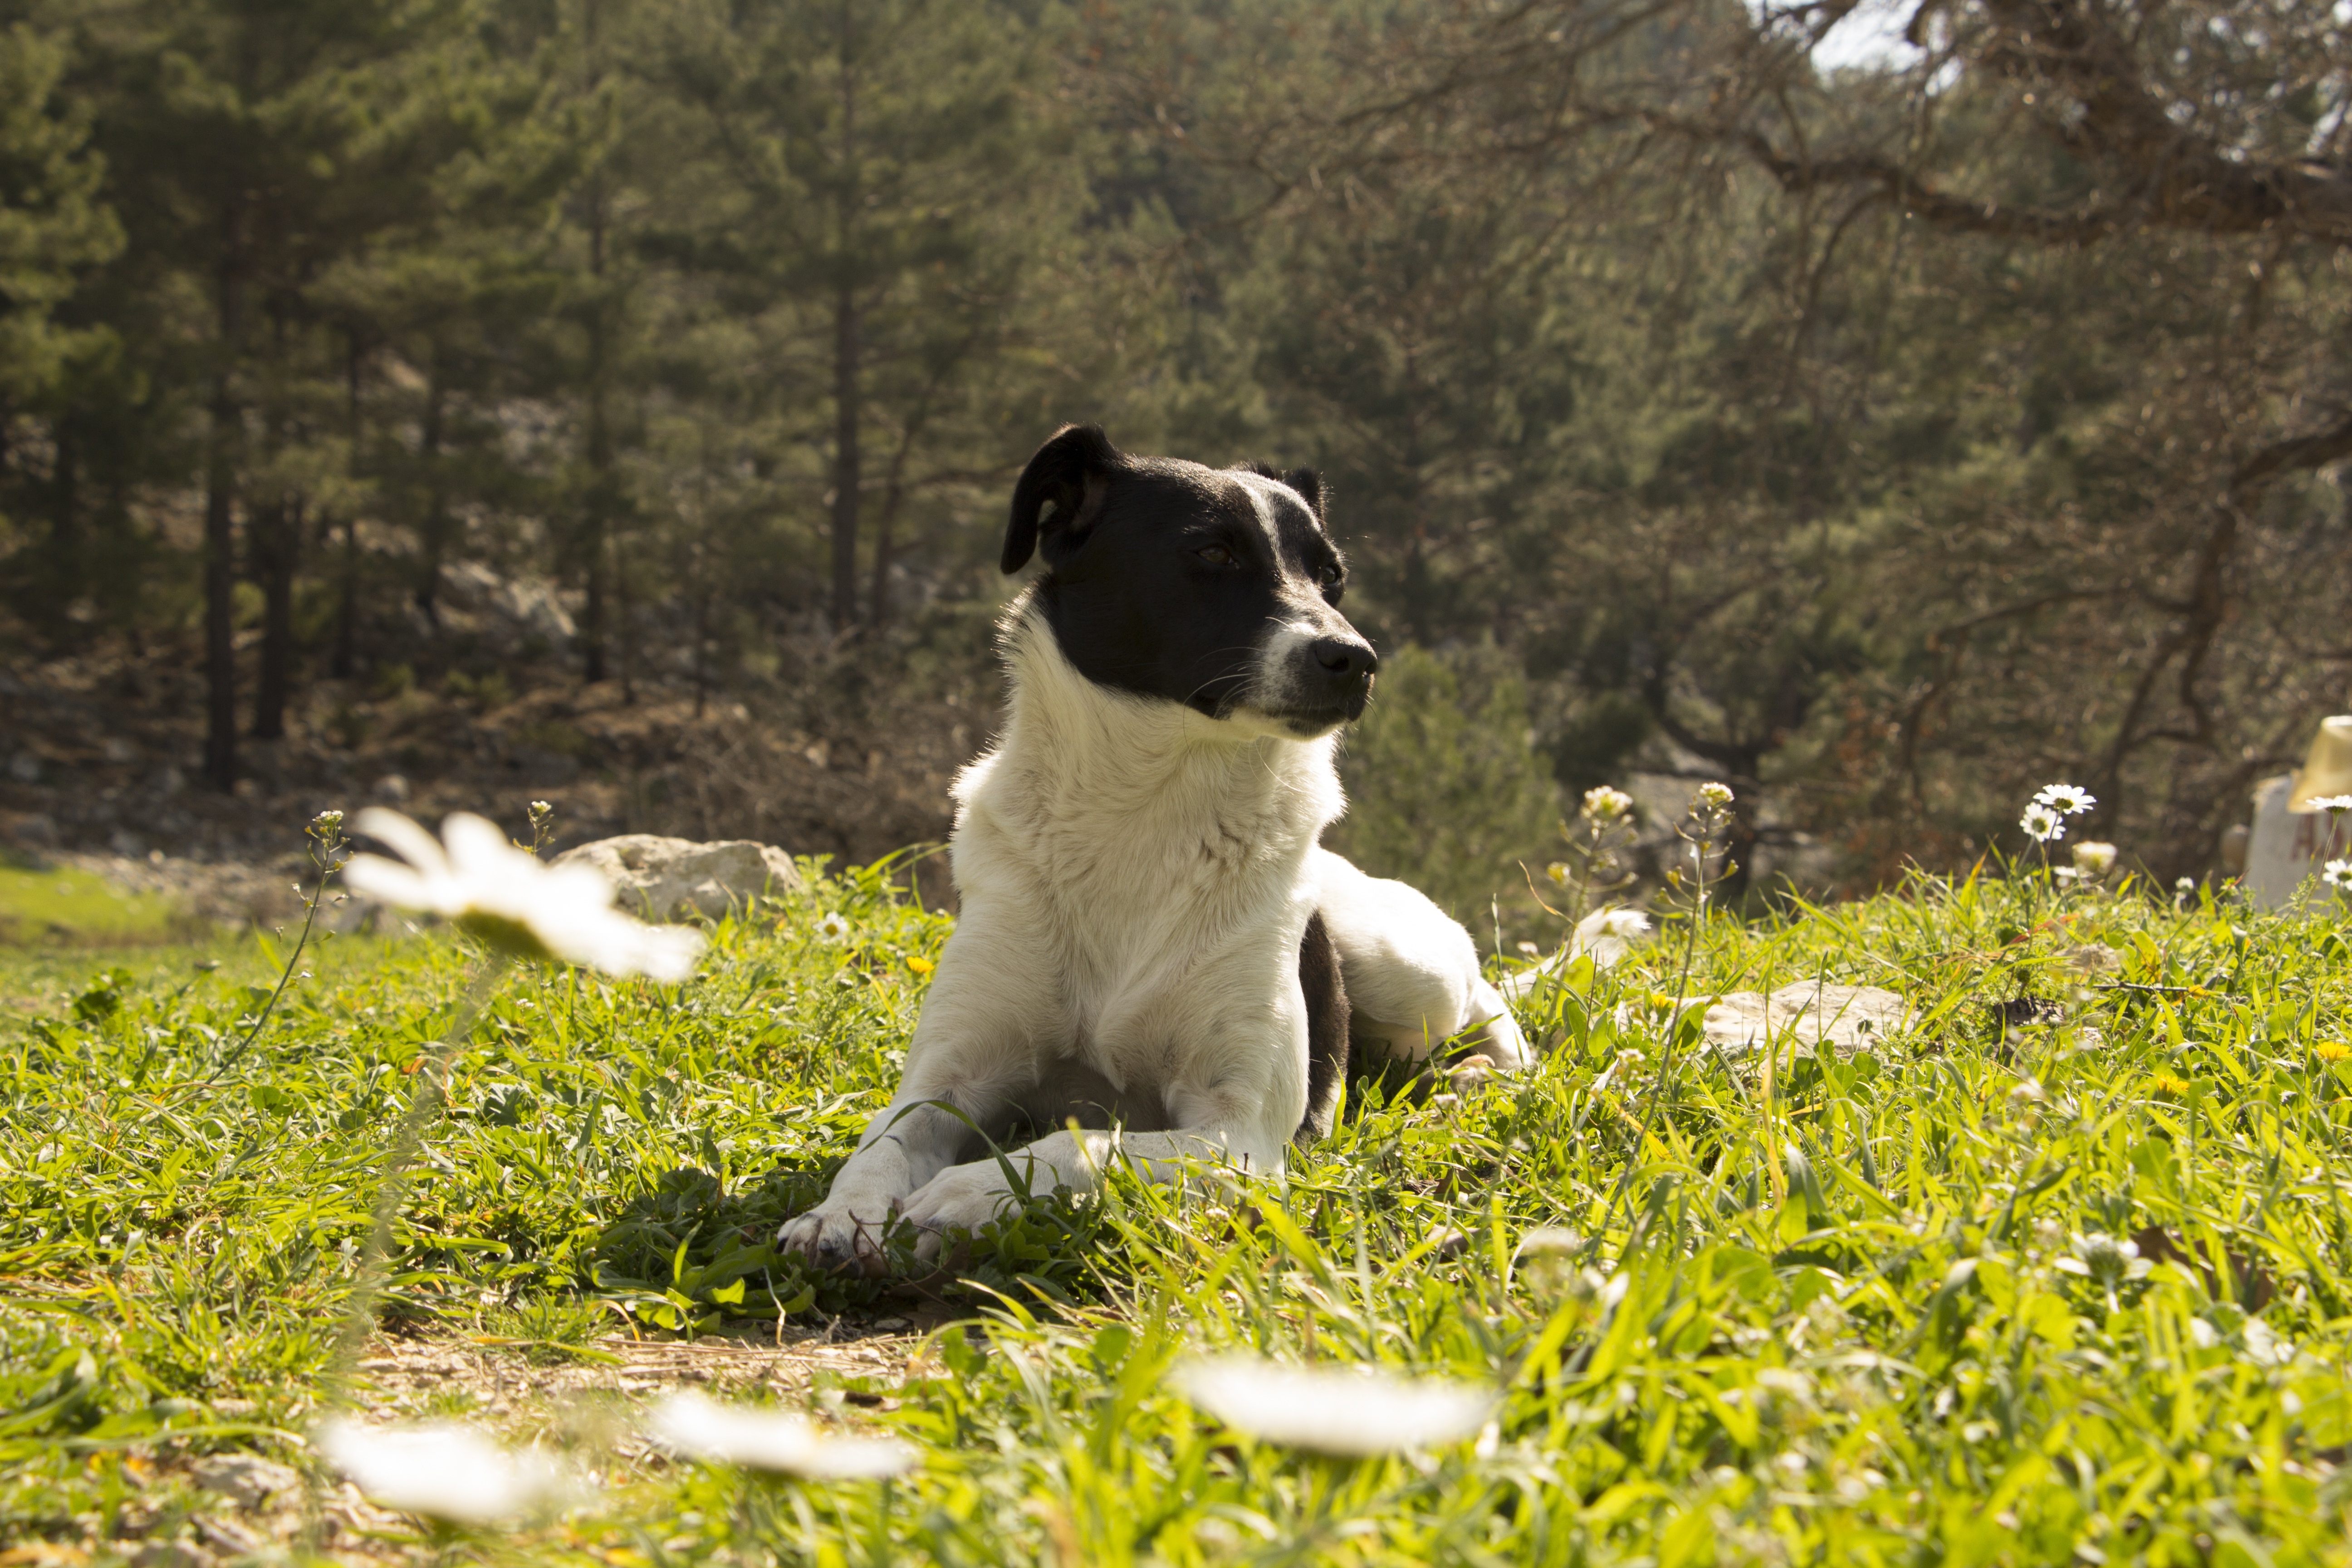
nature, grass, white, puppy, dog, animal, cute, looking, summer, vacation, love, pet, fur, green, holiday, mammal, hat, smile, friend, playful, face, fun, happy, cool, sunglasses, head, vertebrate, funny, humor, adorable, terrier, friendly, funny dog, happy dog, dog like mammal